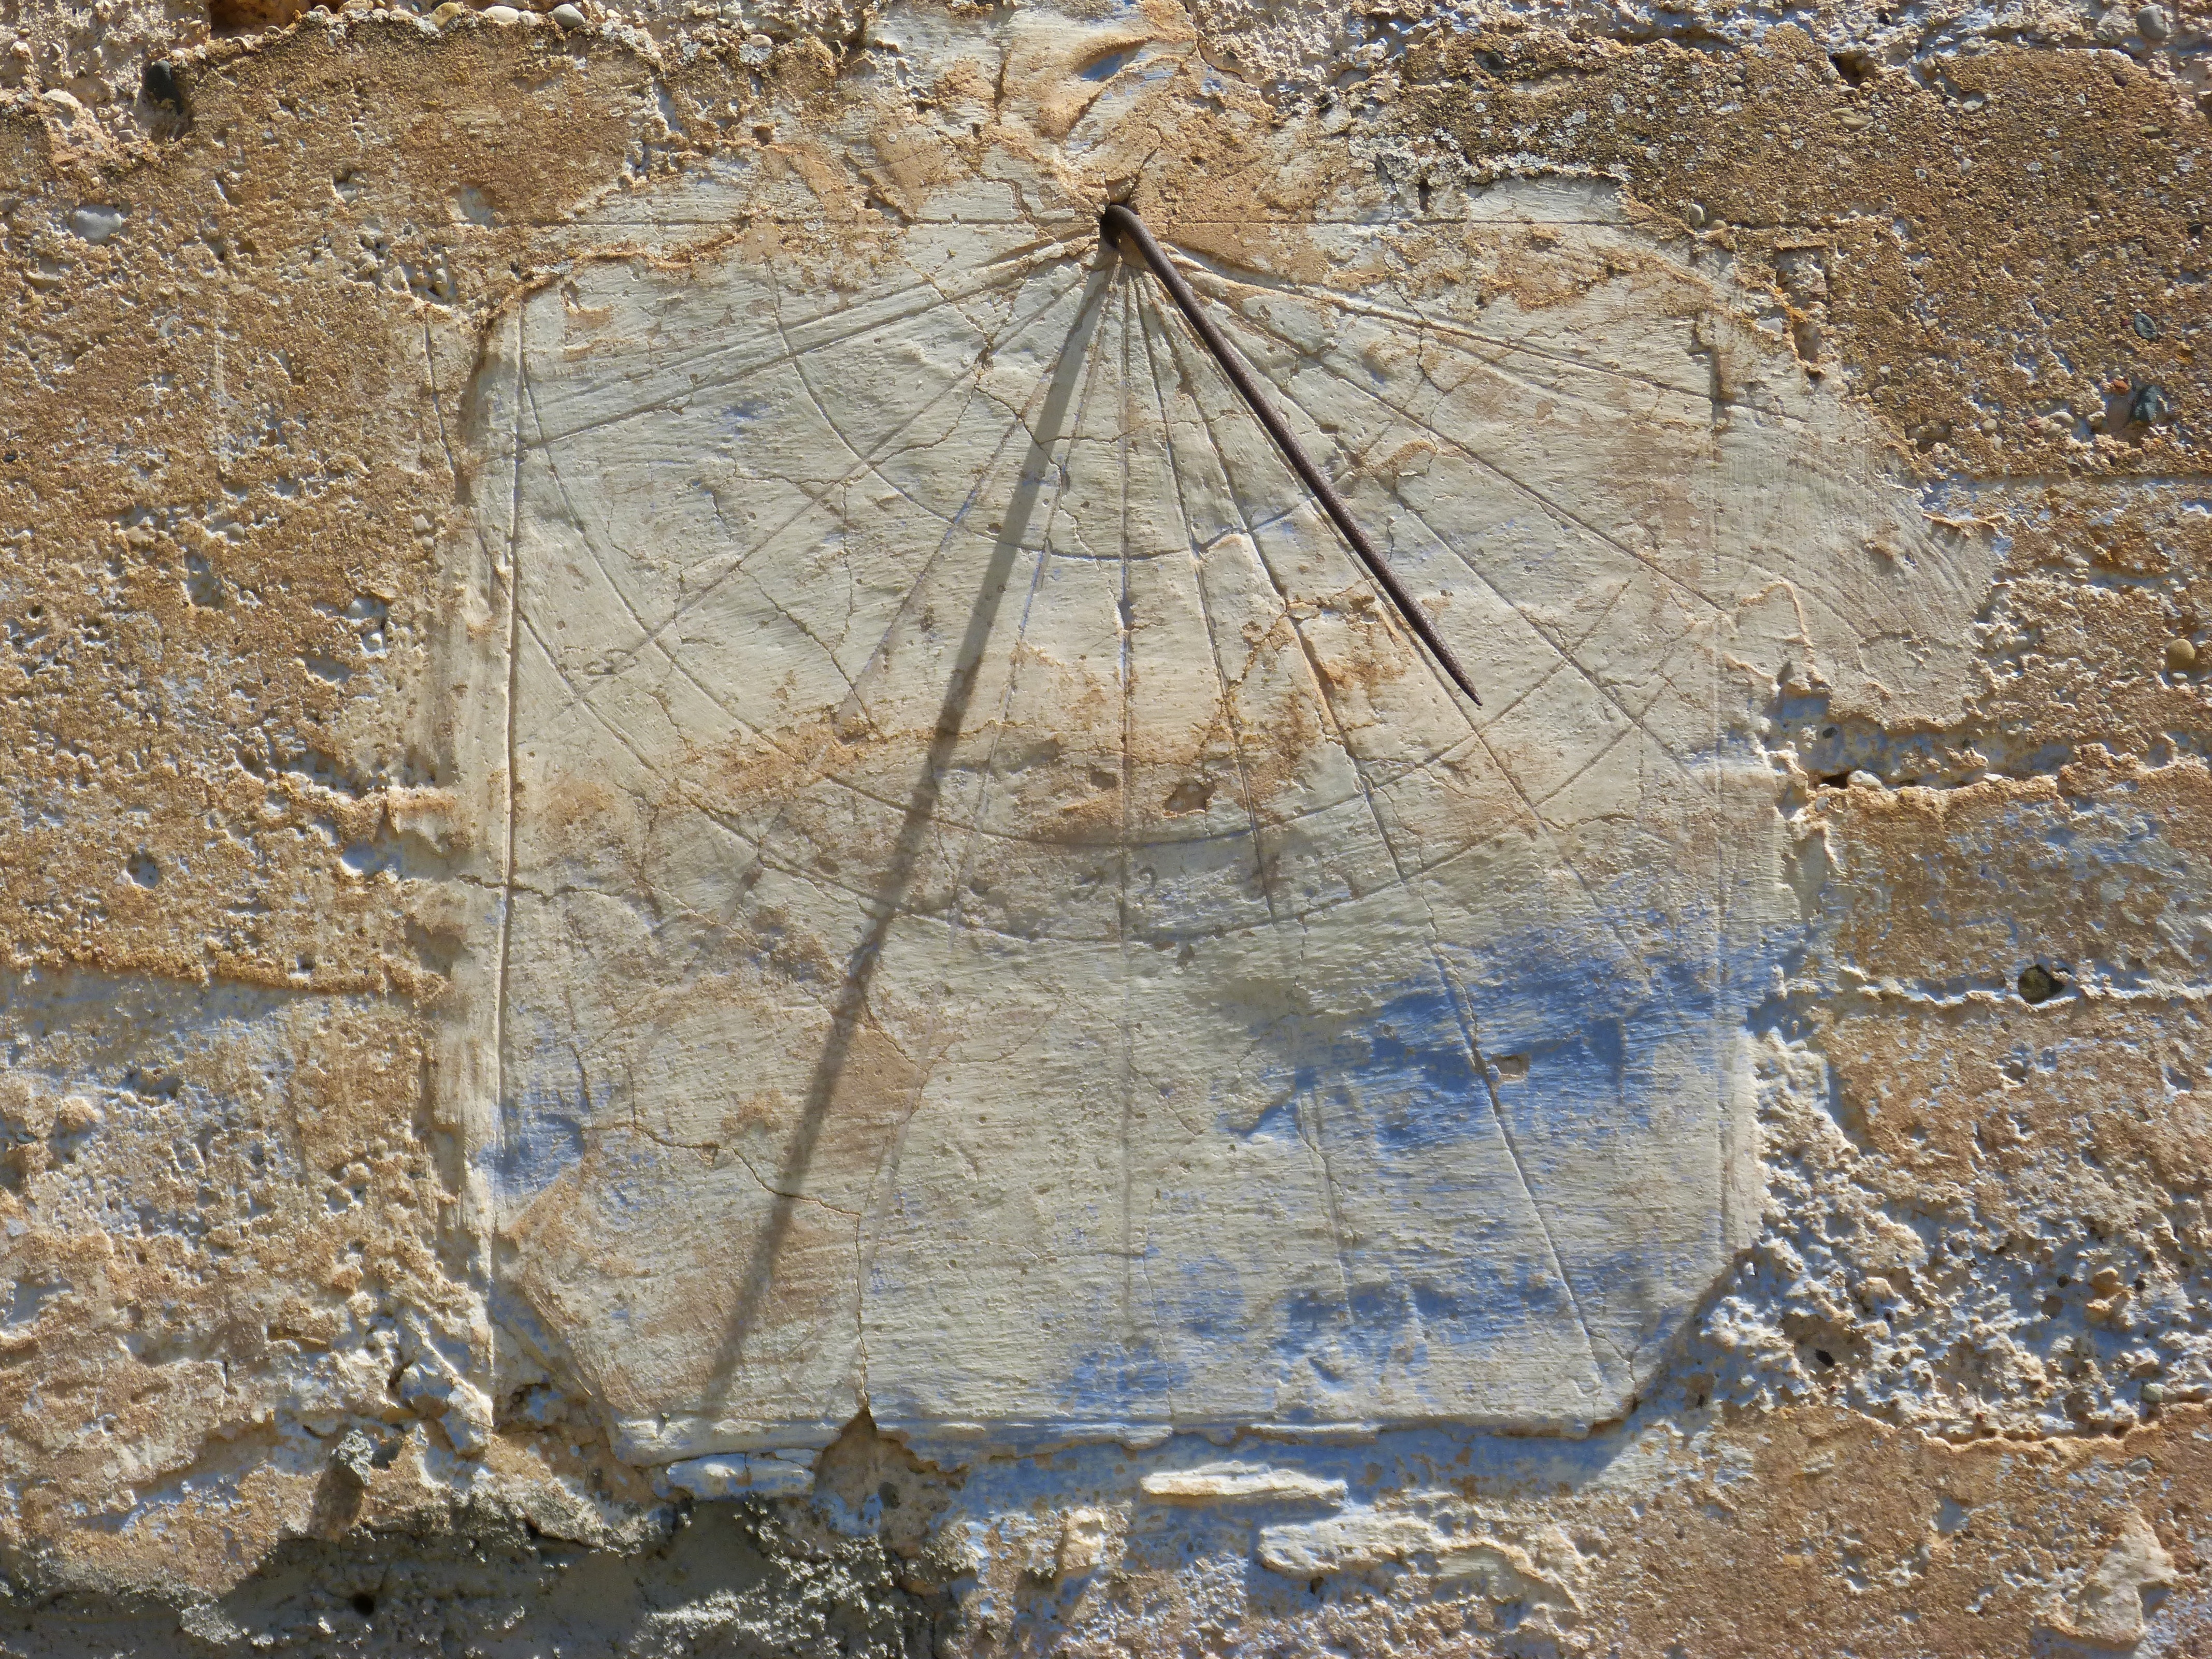
rock, wood, hour, old, wall, soil, material, art, geology, farmhouse, sundial, ancient history